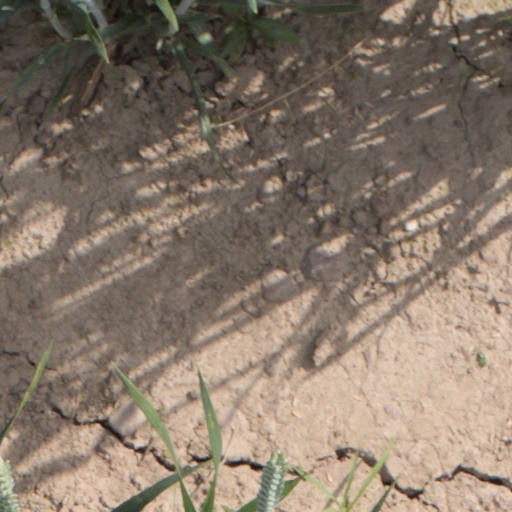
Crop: wheat